Indigenous peoples of the Americas

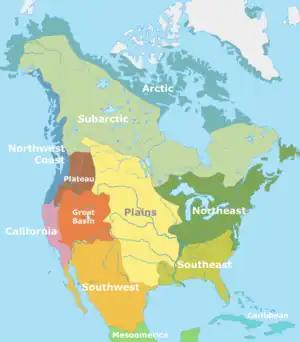
Areas of Indigenous peoples in North America at time of European colonization

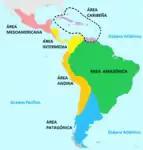
Areas of Indigenous peoples in South and Central America at the time of European colonization (in Spanish)

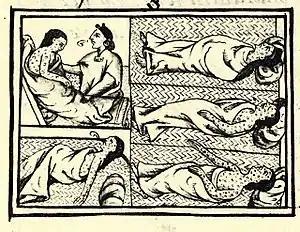
An illustration in "Florentine Codex", compiled between 1540 and 1585, depicting the Nahua peoples suffering from smallpox during the conquest-era in central Mexico

While technically referring to the era before Christopher Columbus' voyages of 1492 to 1504, in practice the term usually includes the history of Indigenous cultures until Europeans either conquered or significantly influenced them. "Pre-Columbian" is used especially often in the context of discussing the pre-contact Mesoamerican Indigenous societies: Olmec; Toltec; Teotihuacano' Zapotec; Mixtec; Aztec and Maya civilizations; and the complex cultures of the Andes: Inca Empire, Moche culture, Muisca Confederation, and Cañari.